Mounts Palay-Palay–Mataas-na-Gulod Protected Landscape

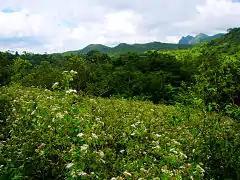
View of Mount Pico de Loro at a vantage point from the valley between Mount Mataas-na-Gulod and Mount Dos Picos at the middle of the Palay-Palay–Mataas-na-Gulod Protected Landscape

The protected landscape is an important bird area having been initially proclaimed a game refuge and bird sanctuary. It is home to a diverse number of bird species such as the Philippine eagle-owl, Philippine falconet, Philippine hawk-cuckoo, Philippine drongo-cuckoo, Philippine hawk-owl, ashy thrush, brahminy kite, crested serpent eagle, Philippine fairy-bluebird, Philippine trogon, black-chinned fruit dove, island swiftlet, Philippine bulbul, Pacific swallow, Luzon hornbill and Philippine pygmy woodpecker.